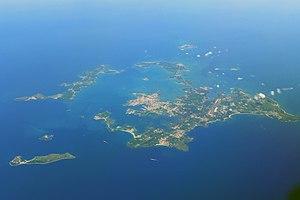
Penghu ou îles Pescadores est un archipel de 90 îles et îlots situés au large de la côte ouest de Taïwan, dans le détroit de Taïwan, à 45 km de la côte sud-ouest de Taïwan et à 140 km du continent. Couvrant une superficie de 141 km², pour une population totale de 100 000 habitants, elles correspondent administrativement au comté de Penghu, dont la capitale est la ville de Makung. Il est le deuxième plus petit comté après celui de Lienchiang.
Taïwan, de manière usuelle, officiellement la république de Chine, parfois désignée en tant que république de Chine, est un État souverain de l'Asie de l'Est, dont le territoire s'étend actuellement sur l'île de Taïwan, ainsi que d'autres îles avoisinantes, celles de la province du Fujian et les îles Pescadores.